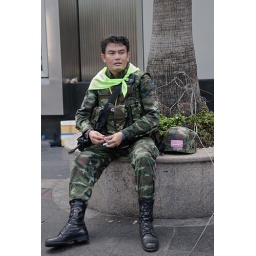
Destruction and chaos is visible everywhere in our neighborhood after the violent end of the red shirt protests